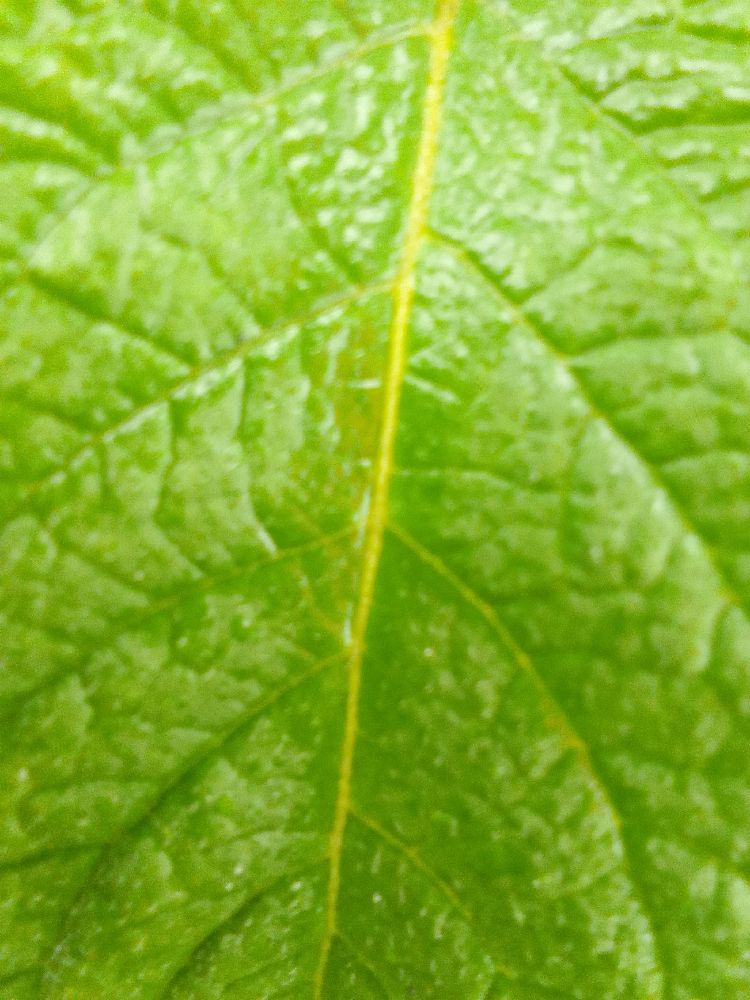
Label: Healthy